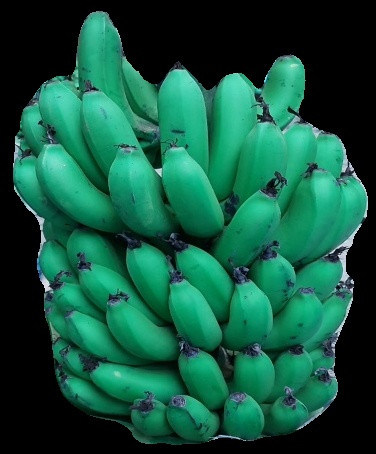
Variety: pachbale
Grade: grade2